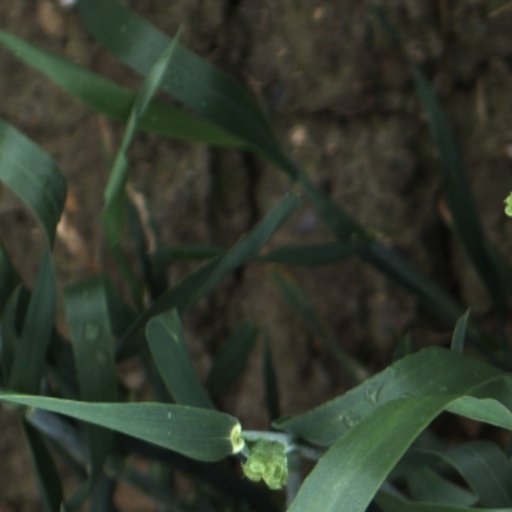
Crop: wheat